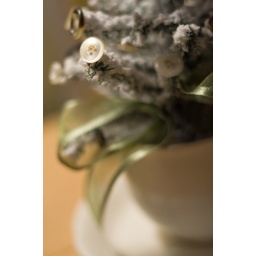
This wee, artificial christmas tree sits in a coffee cup and has buttons sewn on its branches. Precious! :)